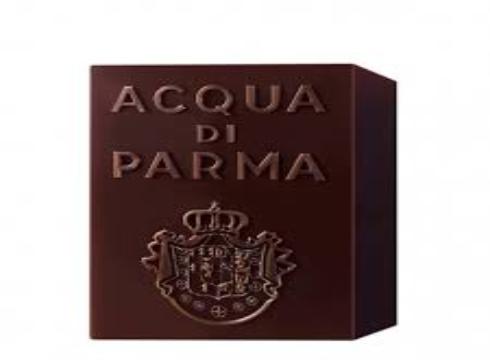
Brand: ACQUA DI PARMA
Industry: Necessities